Boost Defenders

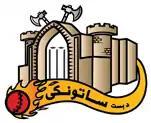

Boost Defenders ( "Bōst Sātūnkī") or Boost Region is one of eight regional first-class cricket teams in Afghanistan. The region represents the following provinces in the south and southwest of Afghanistan: Kandahar, Helmand, Nimroz, Uruzgan and Zabul. The team is named after "Bōst", the historical name of Lashkargah city in Helmand Province.